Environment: real
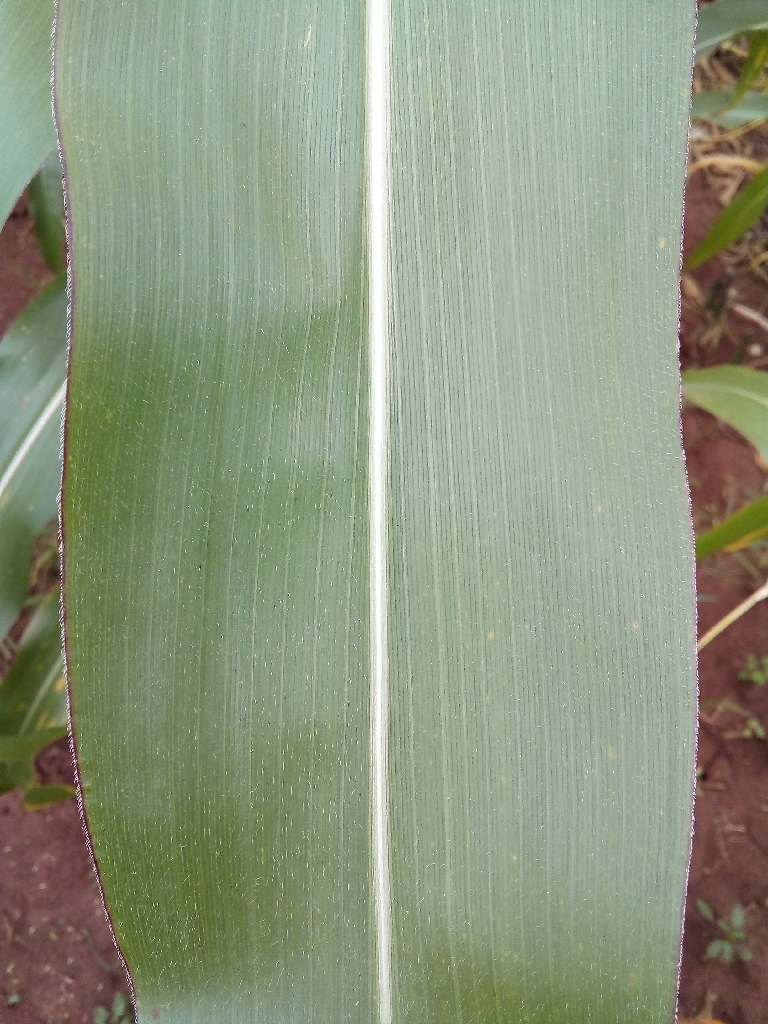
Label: healthy